Homburg Railway

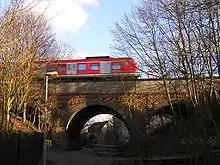
S5 S-Bahn train on Kirdorf Bach viaduct

The Homburg line is now used by S-Bahn S5 services between Frankfurt South and Friedrichsdorf, and Hessische Landesbahn RB 15 services on the Taunusbahn between Frankfurt and Friedrichsdorf and Brandoberndorf. S-Bahn line S3 (Frankfurt South–Bad Soden) and line S4 (Frankfurt South–Kronberg im Taunus) use the section of the Homburg line from the City Tunnel to Rödelheim. Line S6 uses Homburg line tracks as far as Frankfurt West instead of the parallel Main-Weser line. The Homburg line is integrated in the Rhein-Main-Verkehrsverbund (RMV) transport network.